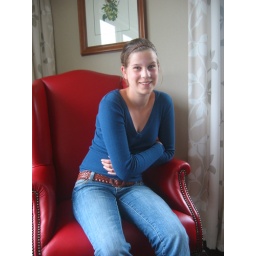
Megan in the red chair